List of schools in the Roman Catholic Archdiocese of Galveston–Houston

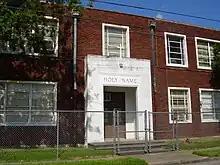
Holy Name School

Northwoods Catholic School, a private Catholic school in the Spring area, was located off of the intersection of Farm to Market Road 2920 and Gosling Road, in a campus. It used a curriculum from the Legionaries of Christ. Established circa 1999, it was not affiliated with the archdiocese. It initially had 13 students, and was in a facility in the Ponderosa Forest neighborhood, an apartment clubhouse temporarily used as a school.